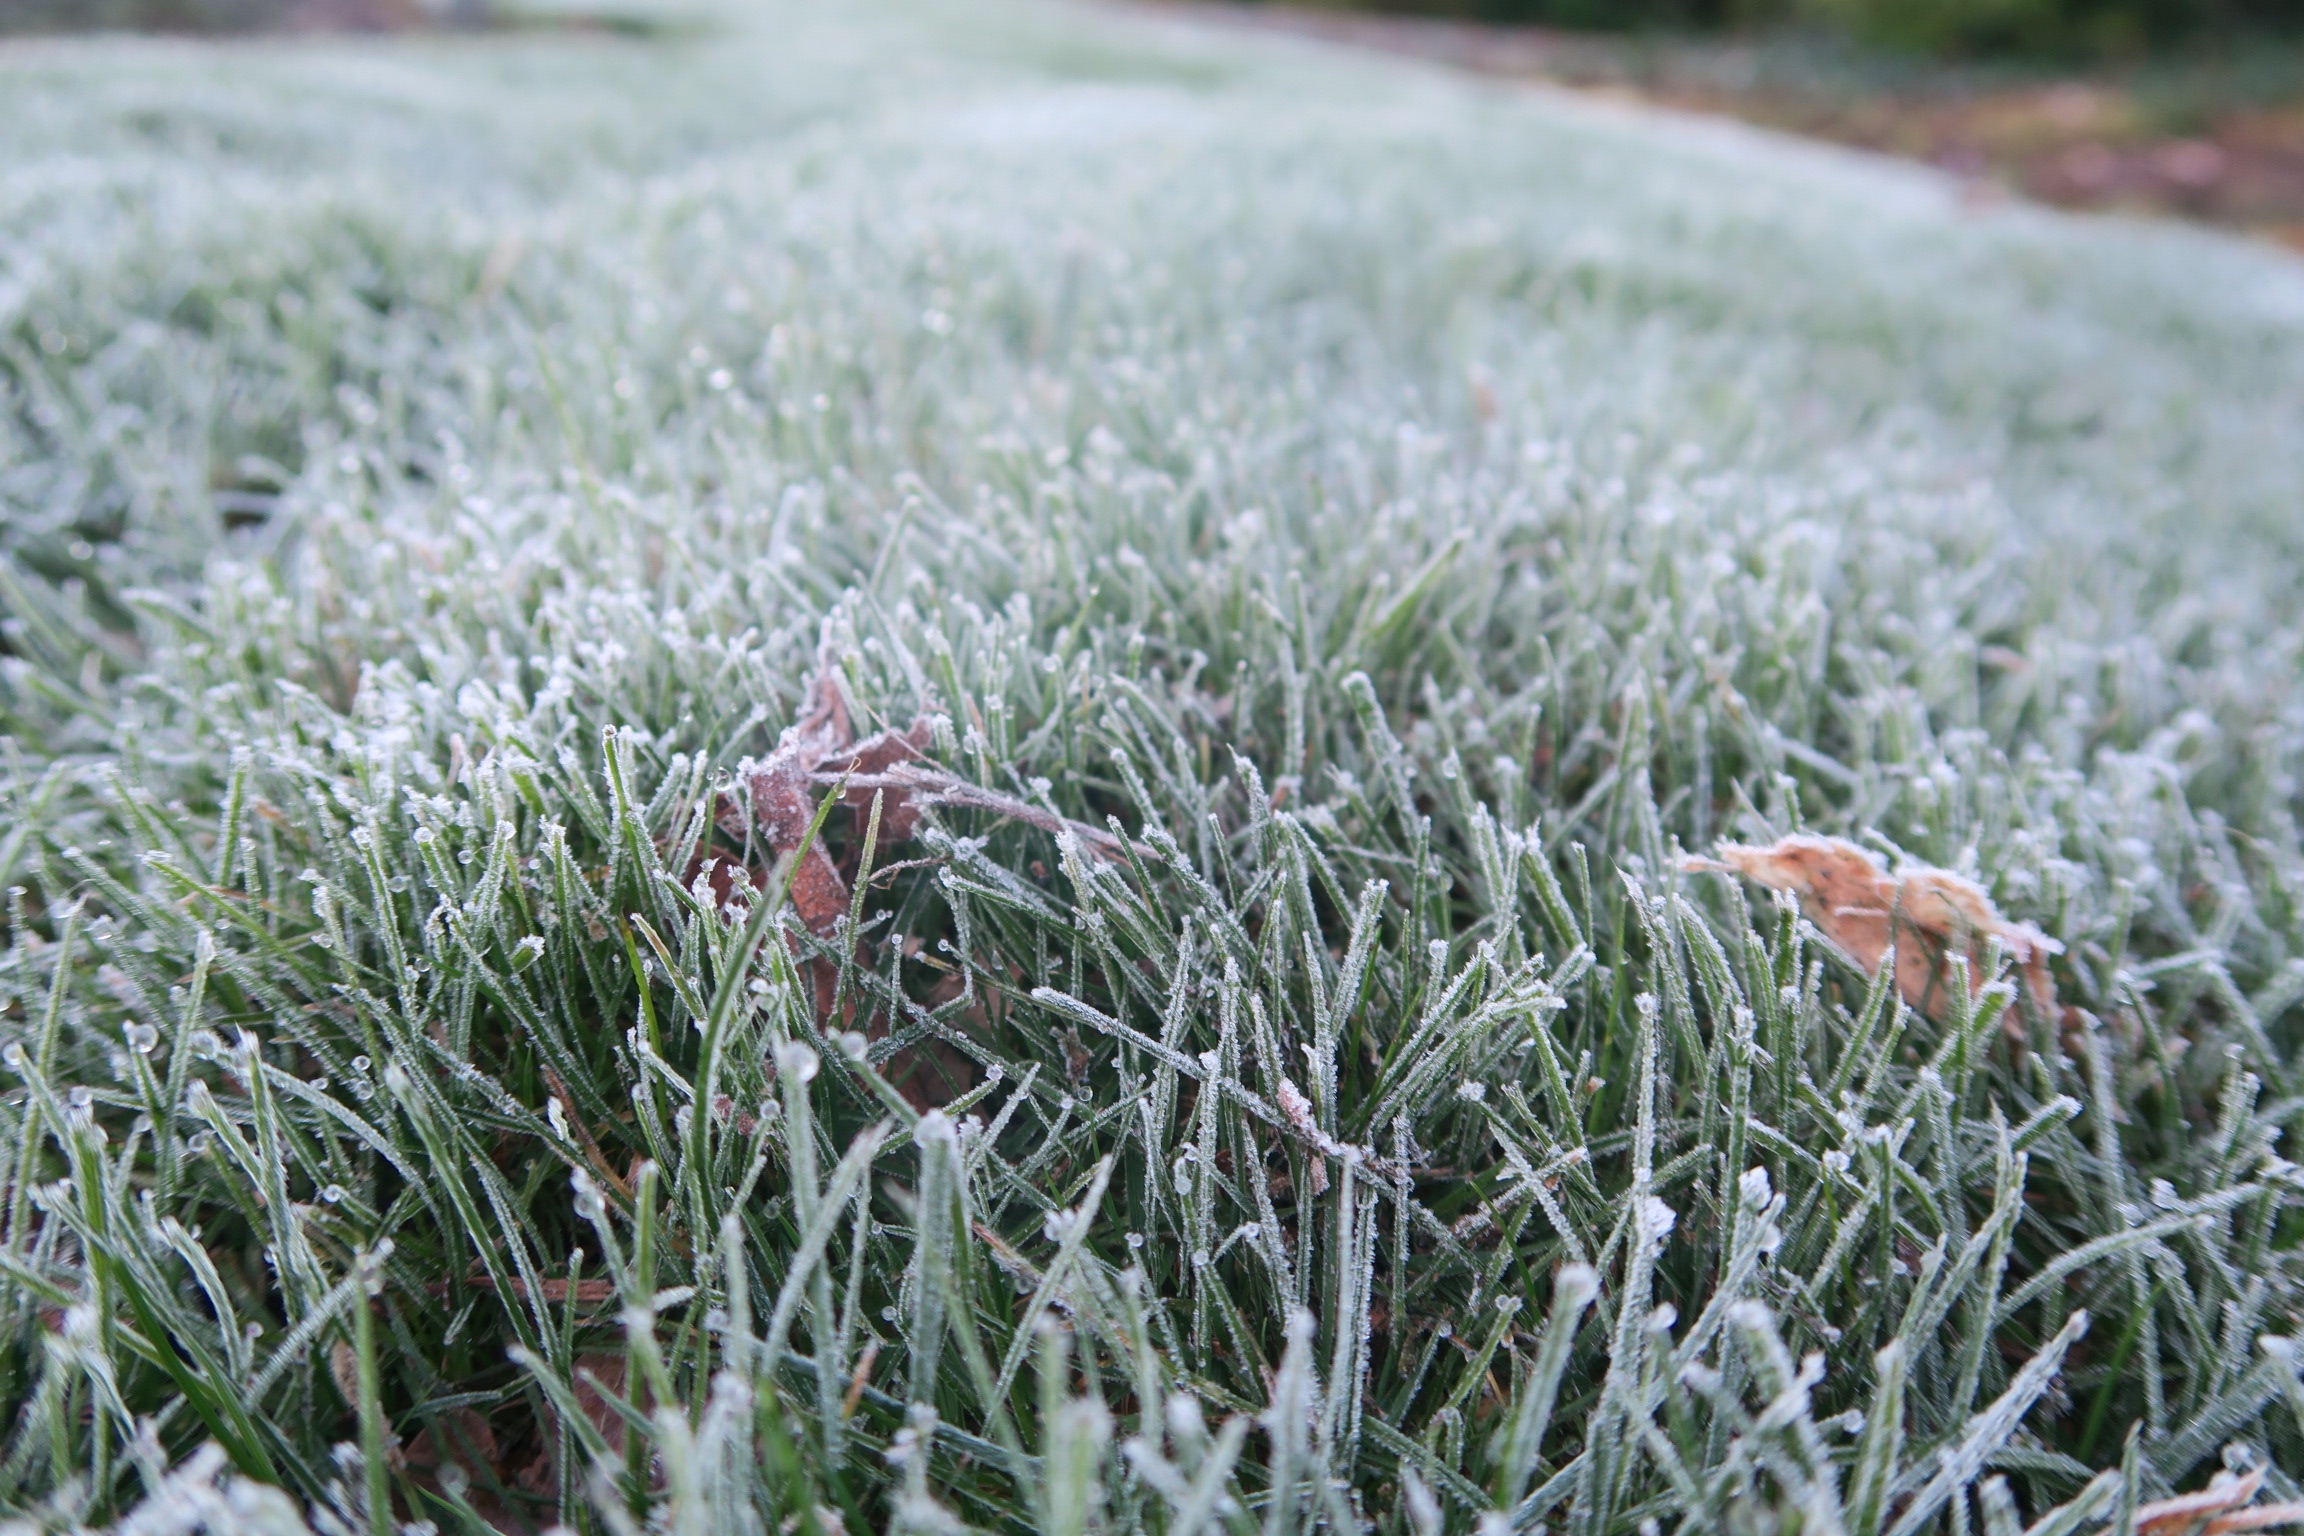
tree, grass, plant, lawn, meadow, leaf, flower, frost, botany, flora, flooring, flowering plant, grass family, land plant